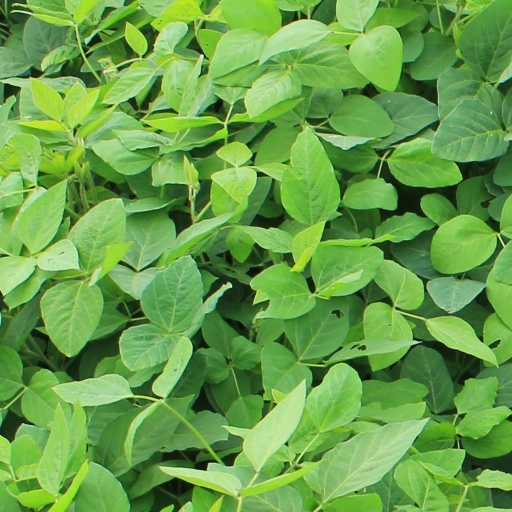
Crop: soybean